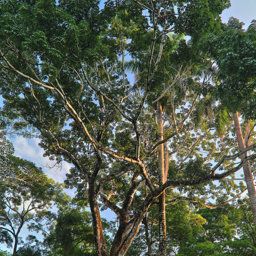
the majestic tree at the center .